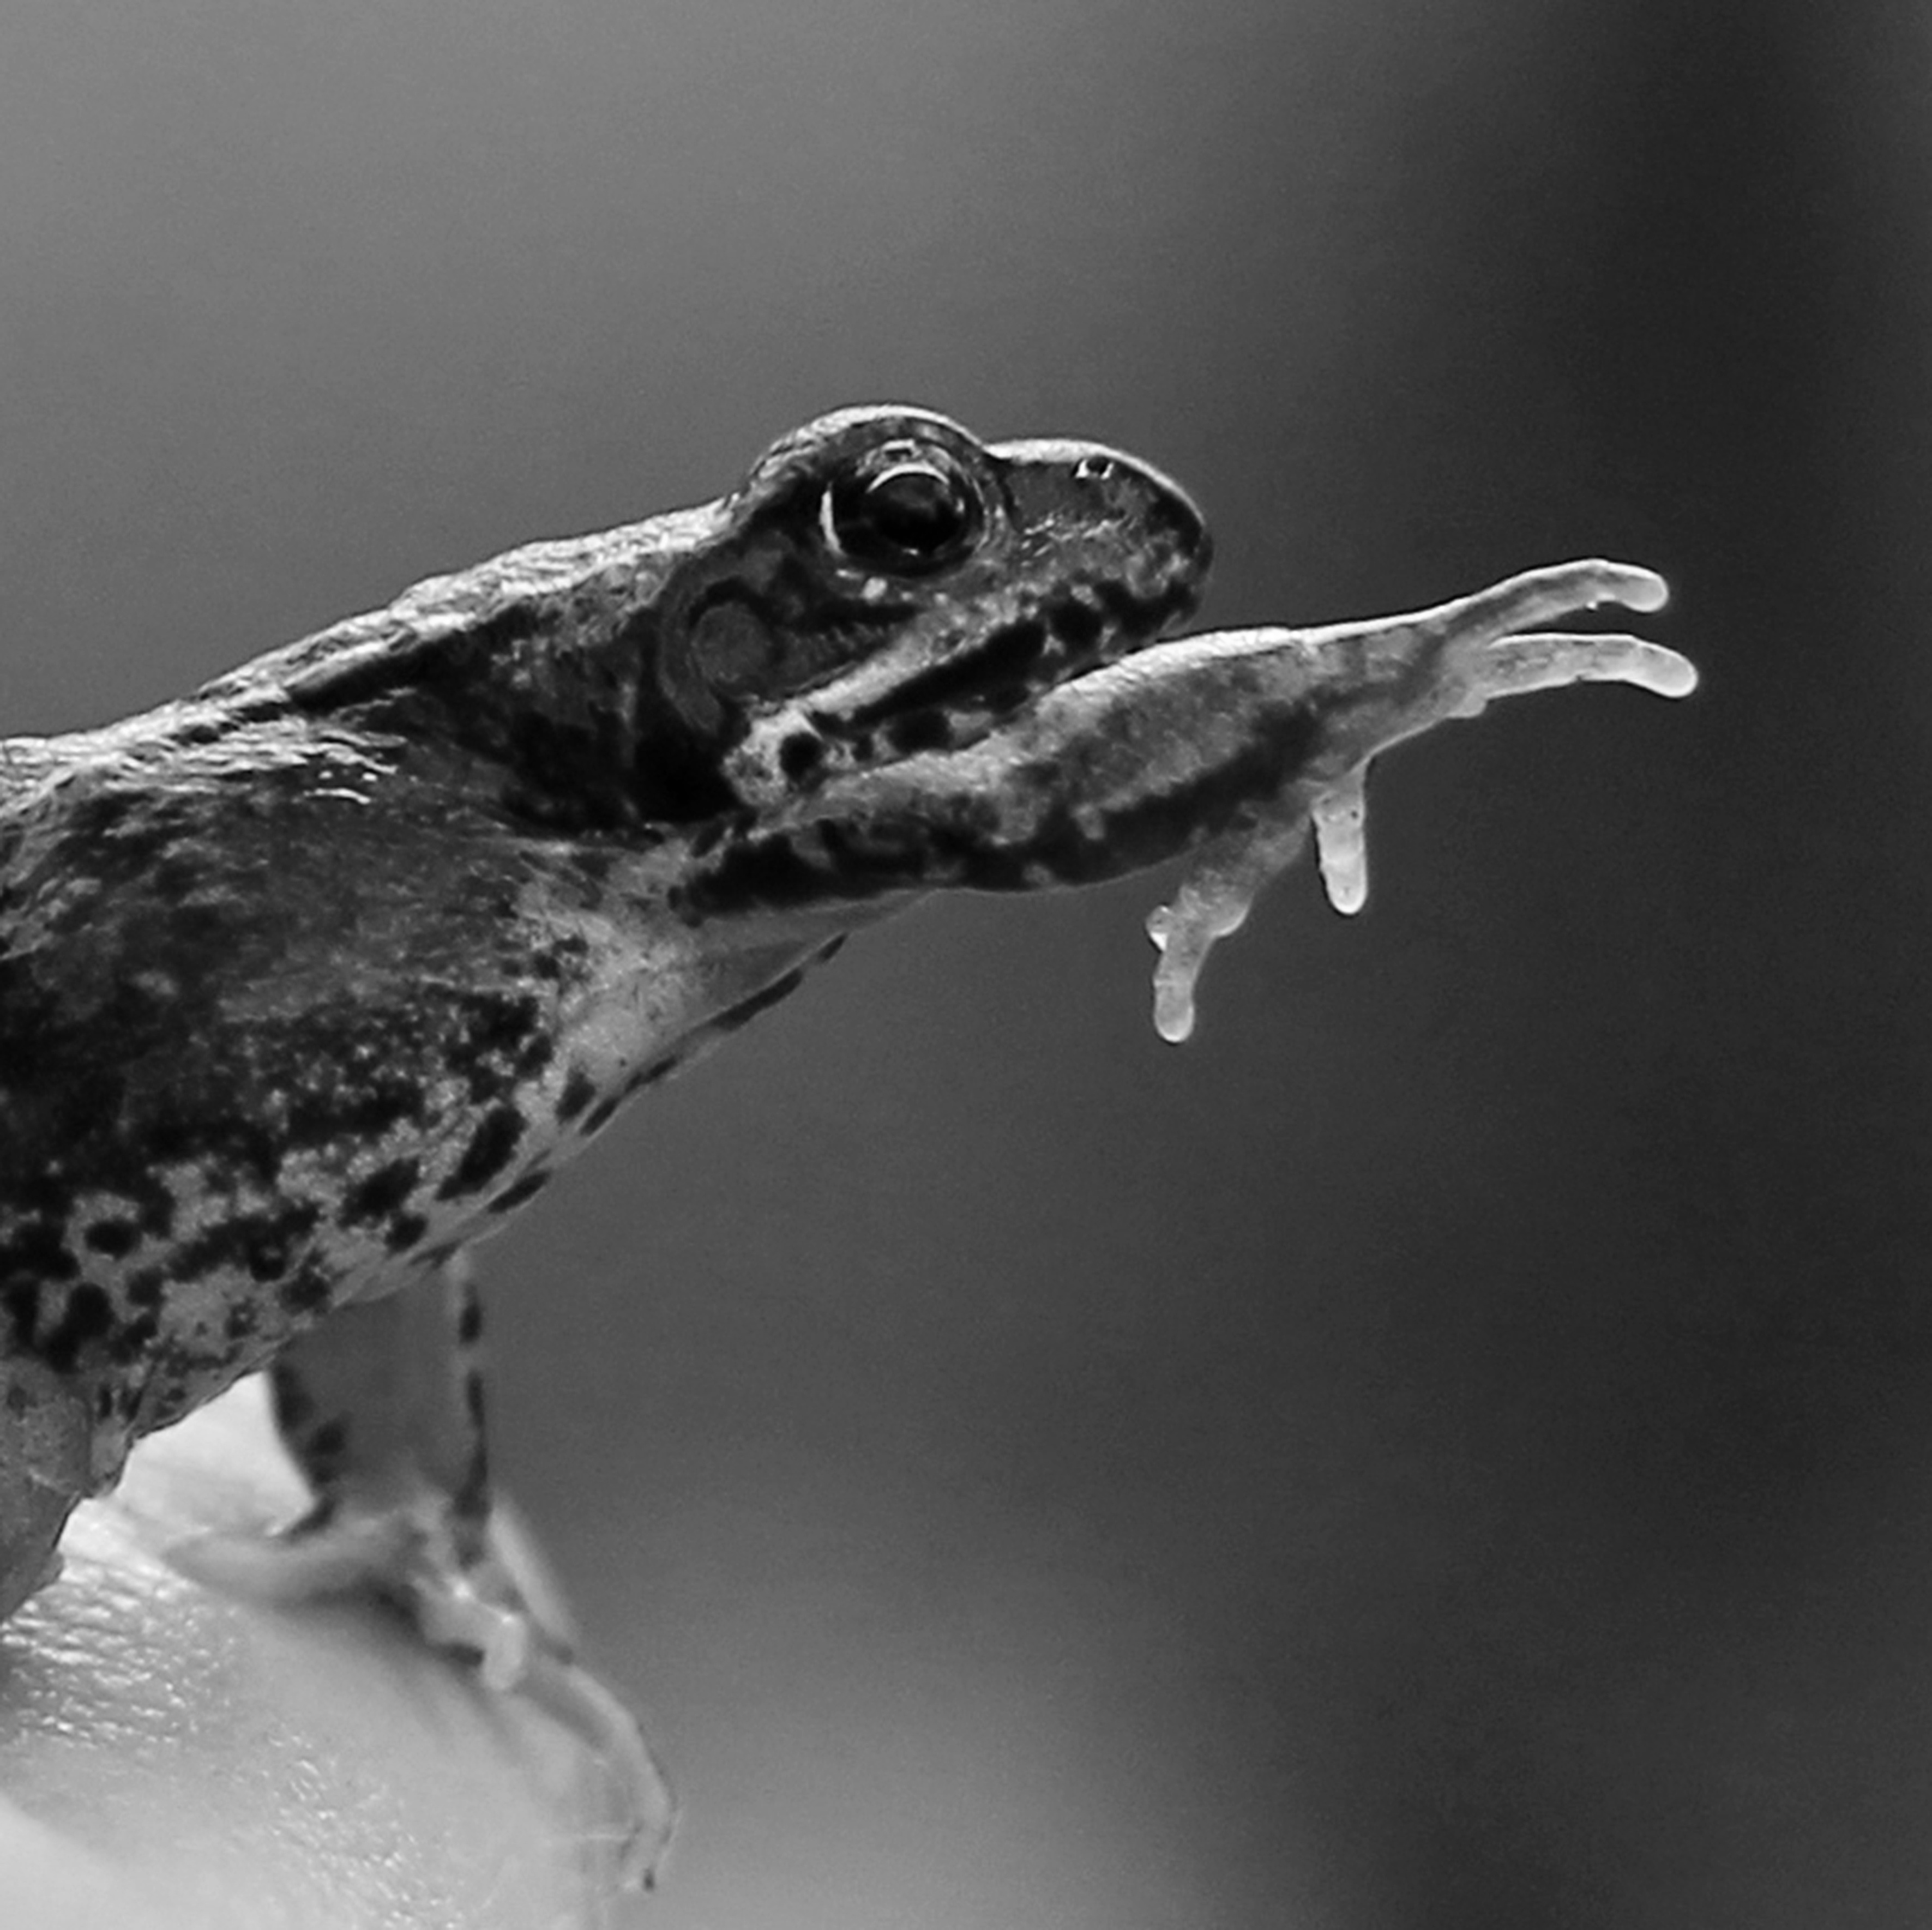
nature, black and white, photography, frog, reptile, amphibian, black, monochrome, fauna, close up, paw, vertebrate, macro photography, monochrome photography